Great Oulu fire of 1652

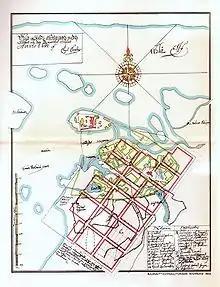
A map of Oulu by Claes Claesson from 1651

The great Oulu fire of 1652 was a conflagration that destroyed the majority of the young city of Oulu, Finland on 2 October 1652. Almost all of the houses of the town's bourgeoisie, the provision warehouses in which the Crown's grain and money was stored and the drawbridge of Oulu Castle were destroyed.